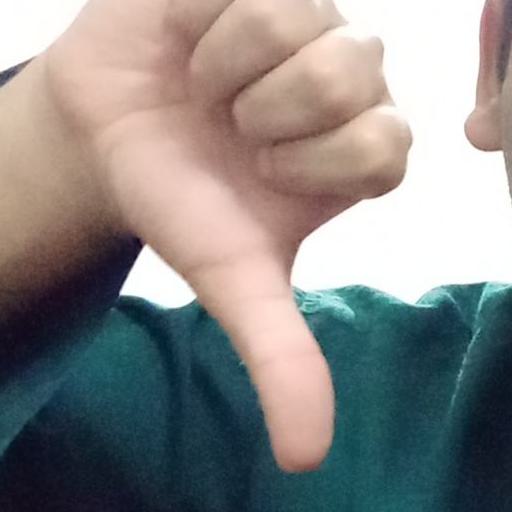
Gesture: dislike